Maartje Nevejan

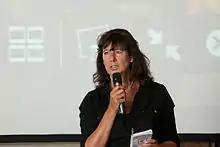

Maartje Nevejan (born in Tilburg, Netherlands, and raised in Utrecht) is a Dutch documentary filmmaker, best known for multimedia productions like "14 and one stations", "Couscous & Cola". and "The National Canta Ballet"